Peter Sawyer (historian)

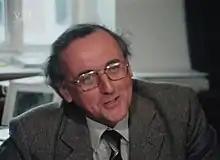
Peter Sawyer teaching a seminar at the University of Leeds, c. 1983.

Peter Hayes Sawyer (25 June 1928 – 7 July 2018) was a British historian. His work on the Vikings was highly influential, as was his scholarship on Medieval England. Sawyer's early work "The Age of the Vikings" argued that the Vikings were "traders not raiders", overturning the previously held view that the Vikings' voyages were only focused on destruction and pillaging.